Yakisoba-pan
Also known as:
fa - Persian: یاکی‌سوبا پان
id - Indonesian: Roti yakisoba
ja - Japanese: 焼きそばパン
ko - Korean: 야키소바빵
th - Thai: ขนมปังยากิโซบะ
zh - Chinese: 炒麵麵包
Category: sandwich (sandwich)
Cuisine: Japanese
Associated cuisines: Japanese
Area: Japan
Countries: Japan
Region: Eastern Asia

This dish consists of fried wheat noodles that is sandwiched between a white bread roll bun.

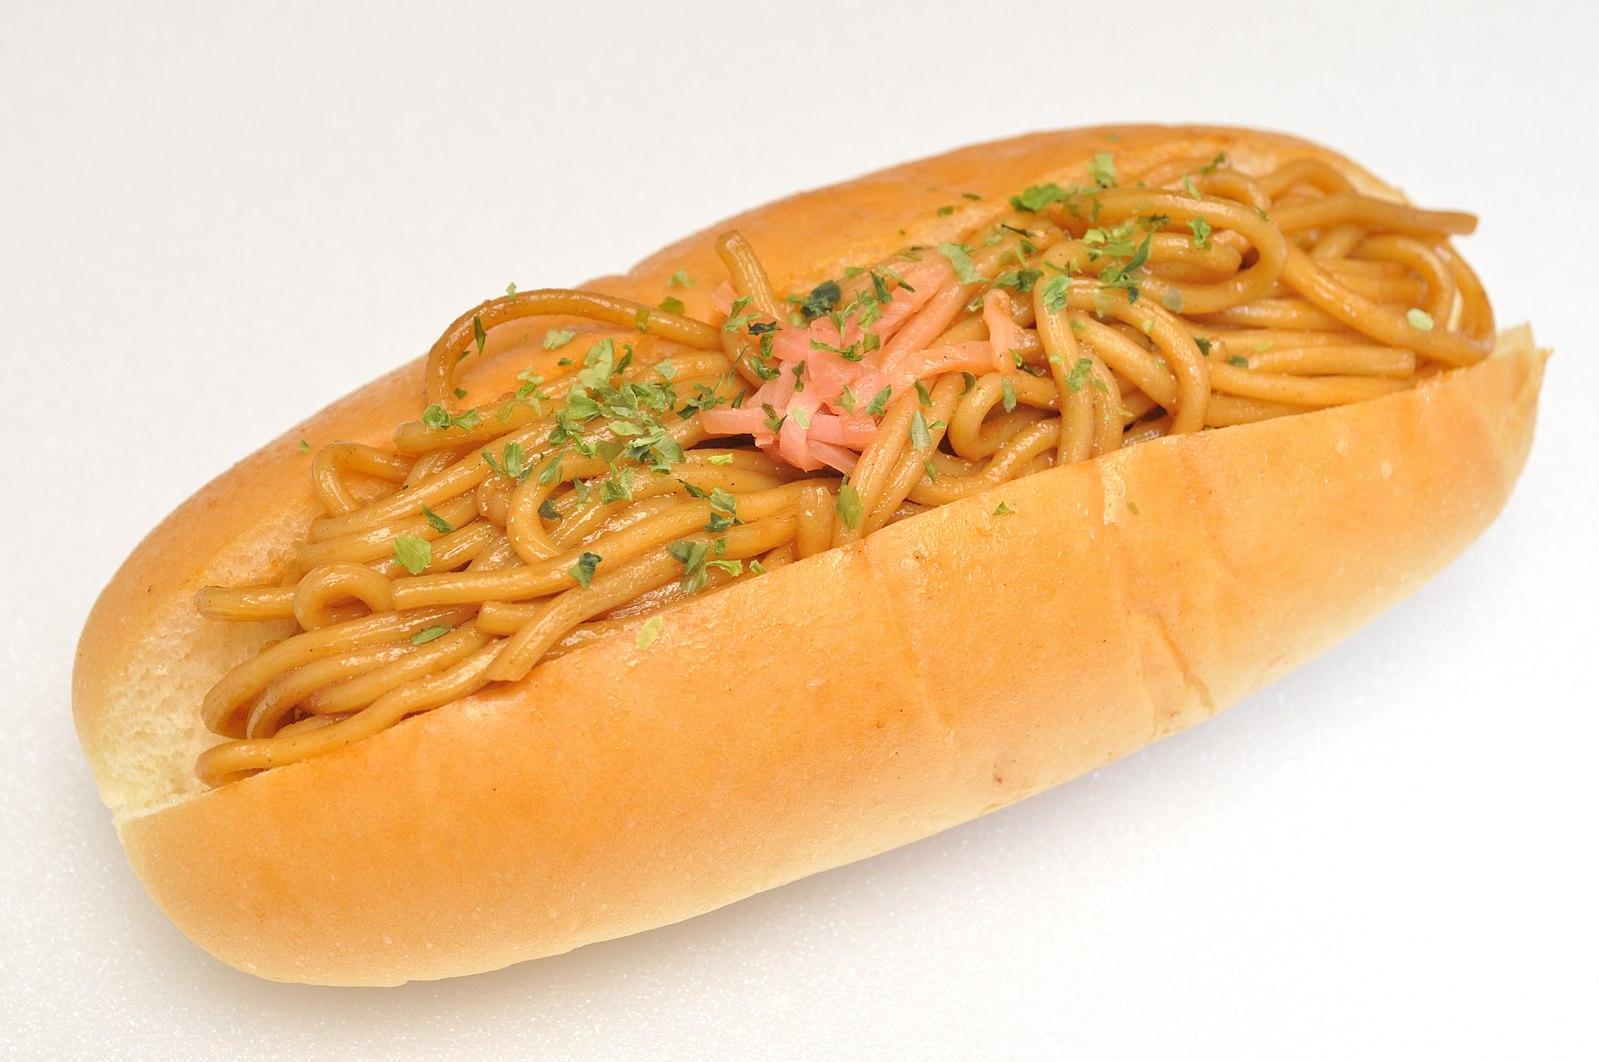
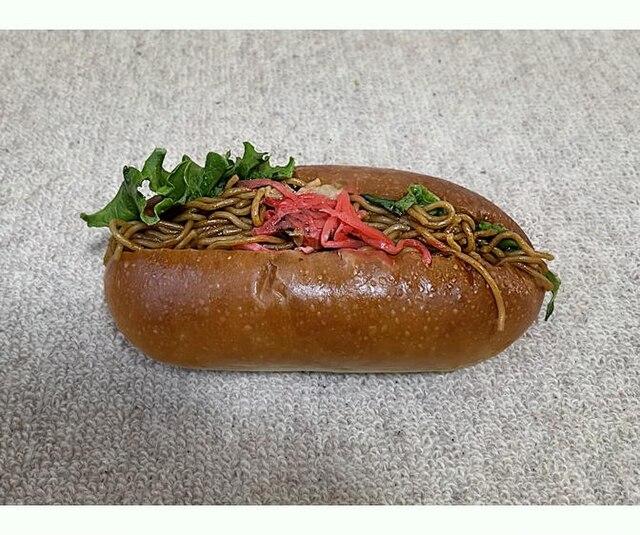
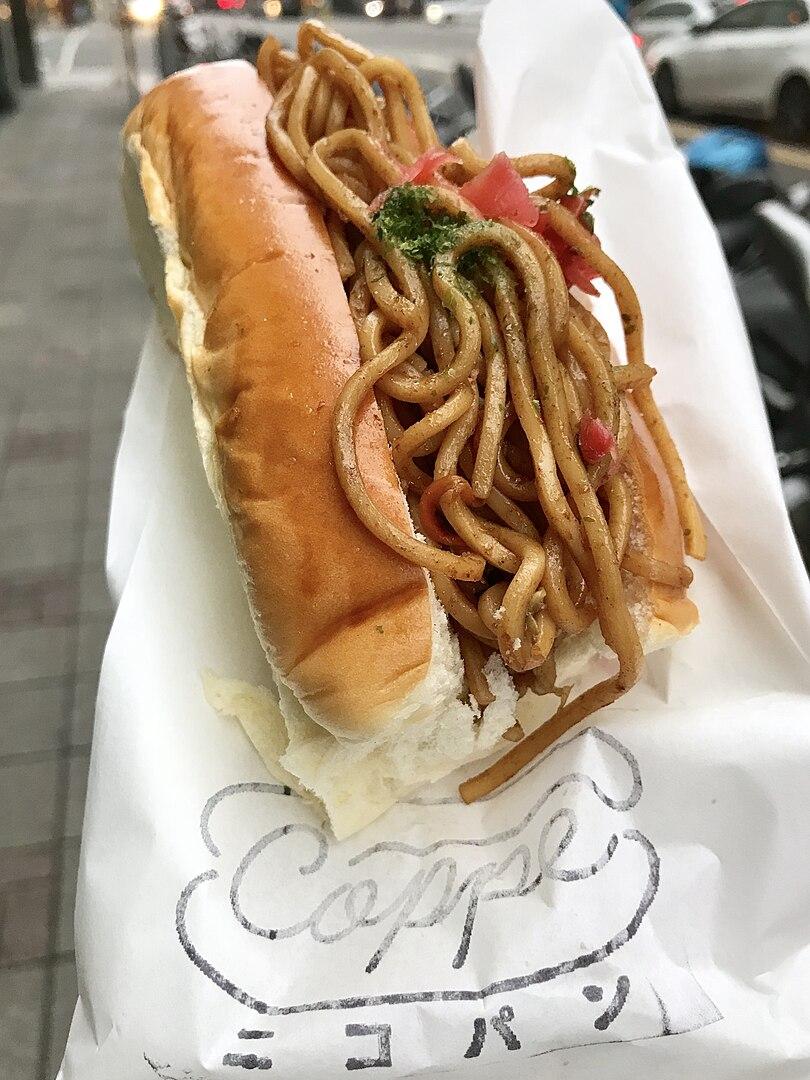
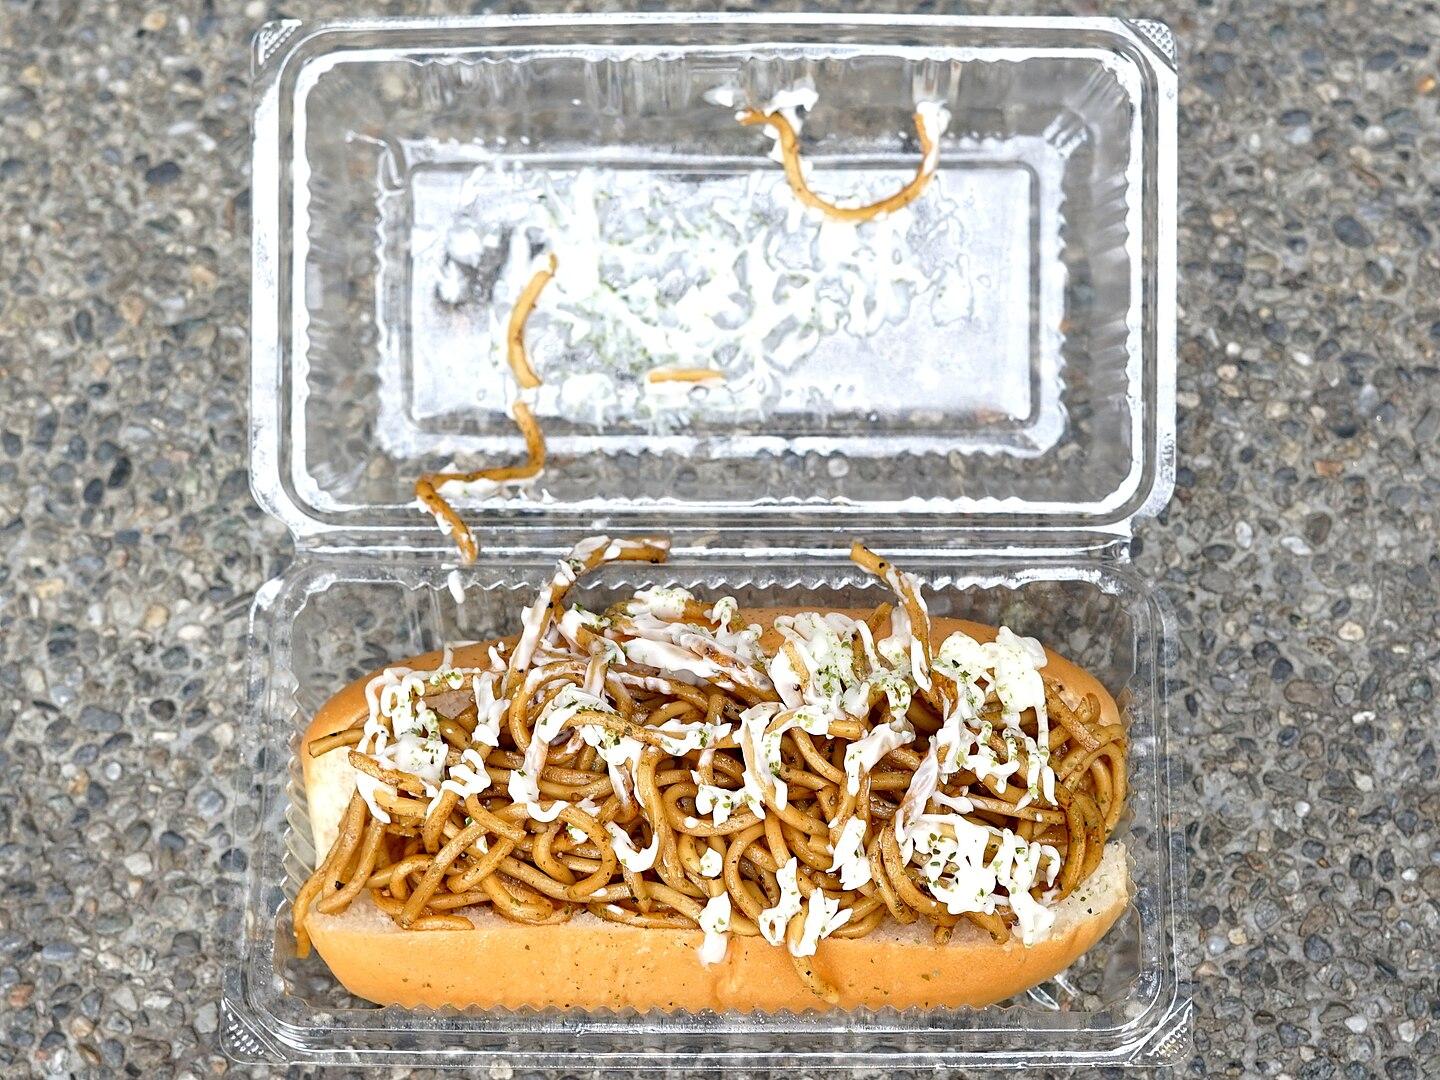